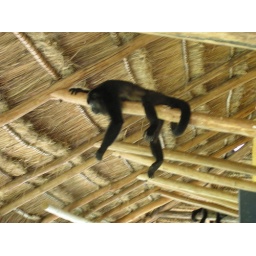
The monkeys invaded our balcony at Iberostar Resort in Playa del Carmen.